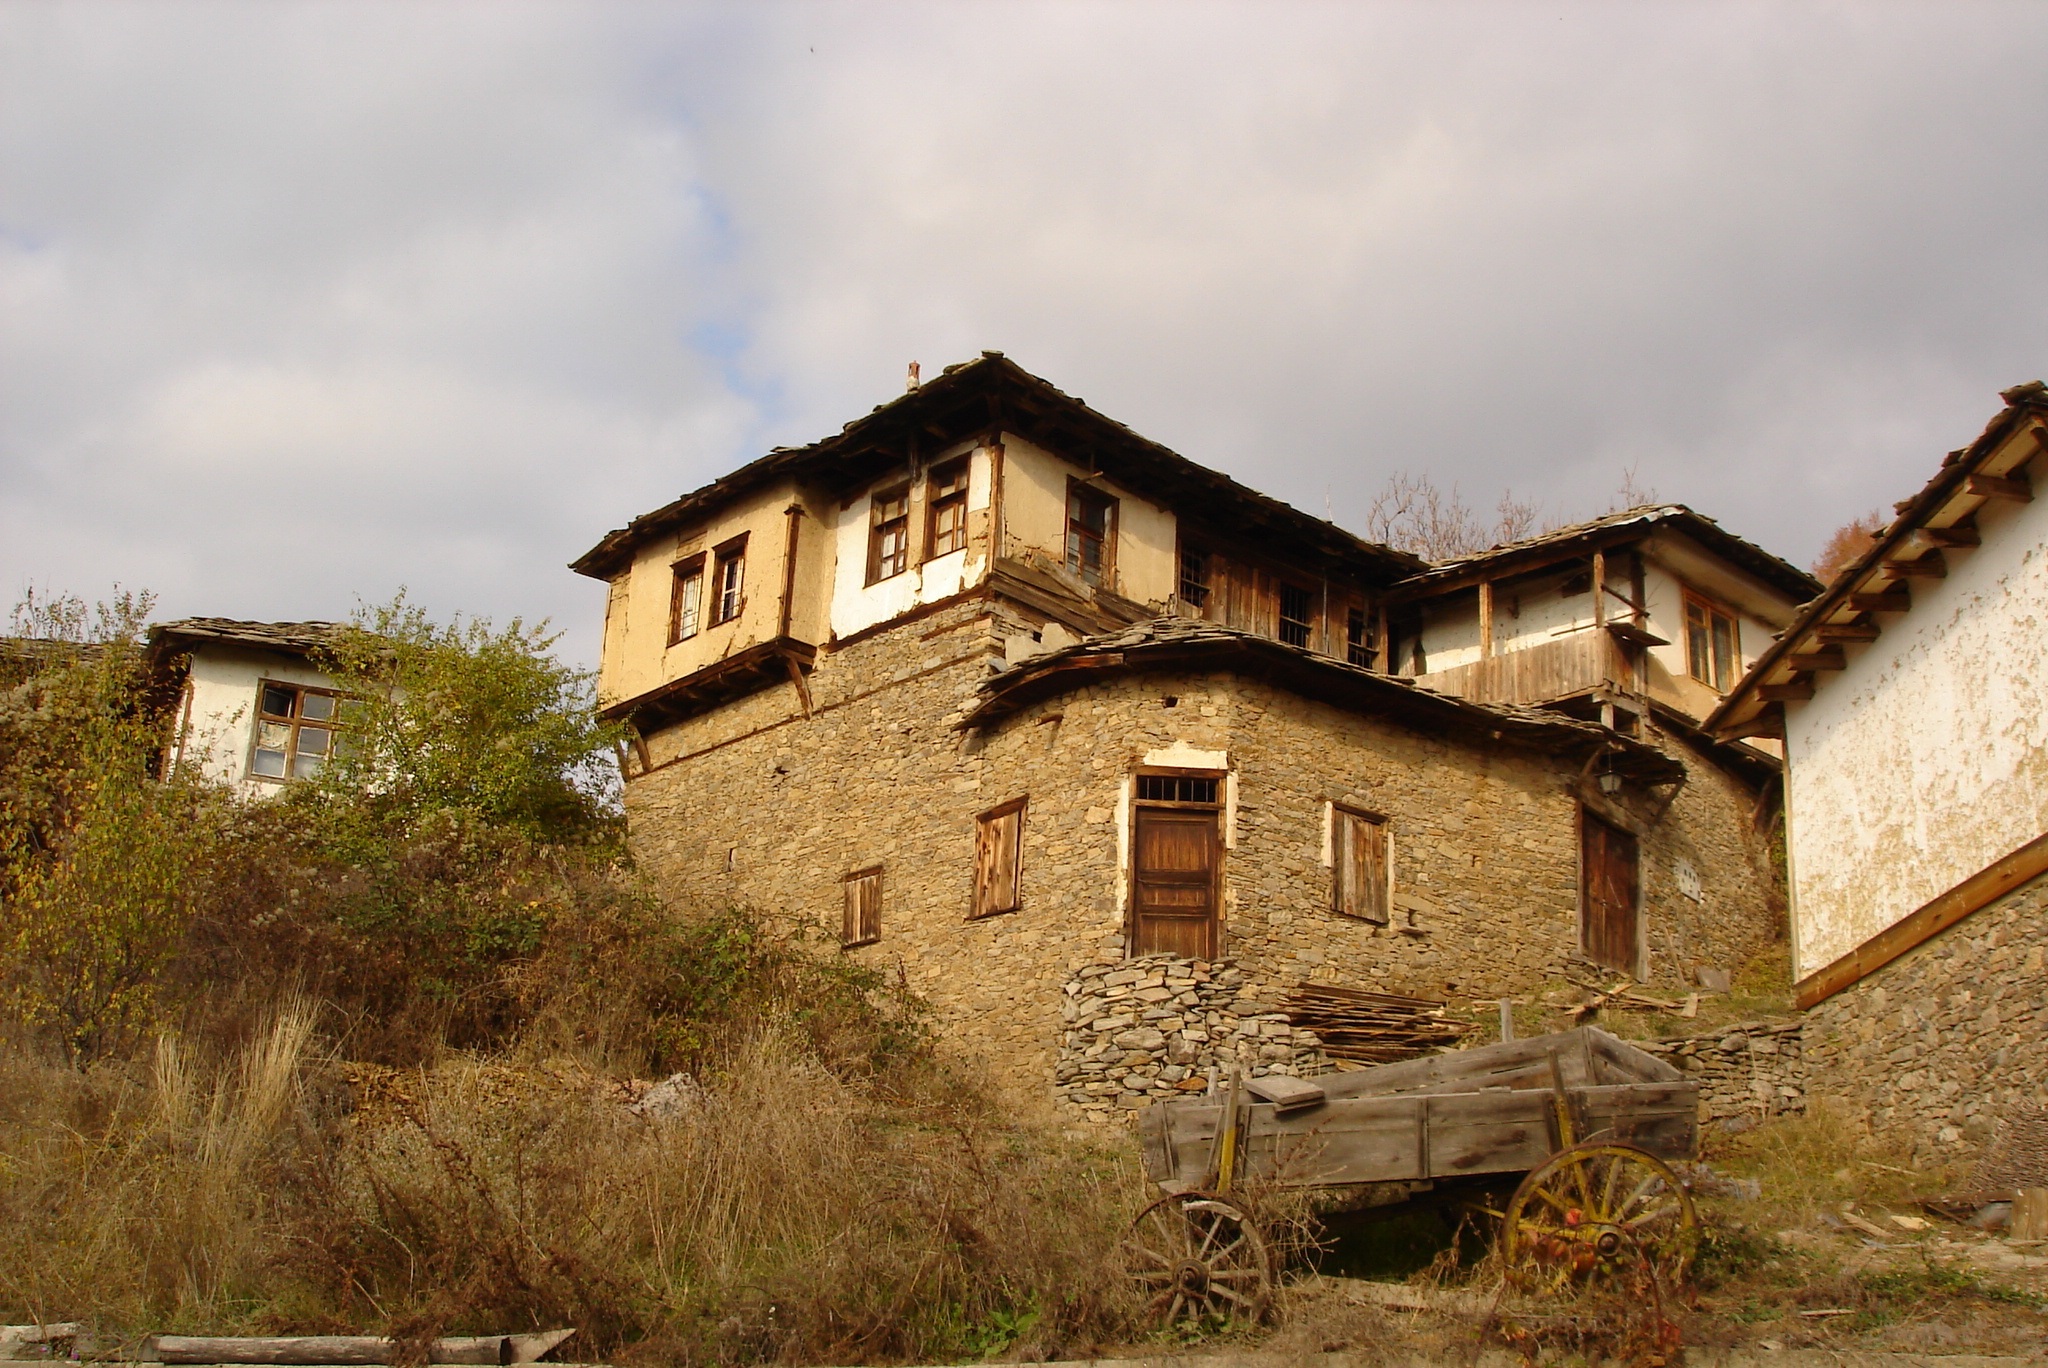
countryside, villa, house, building, home, village, shack, cottage, natural, property, cob, balkans, farmhouse, historical, estate, traditional, bulgaria, rural area, residential area, leshten, rodopi